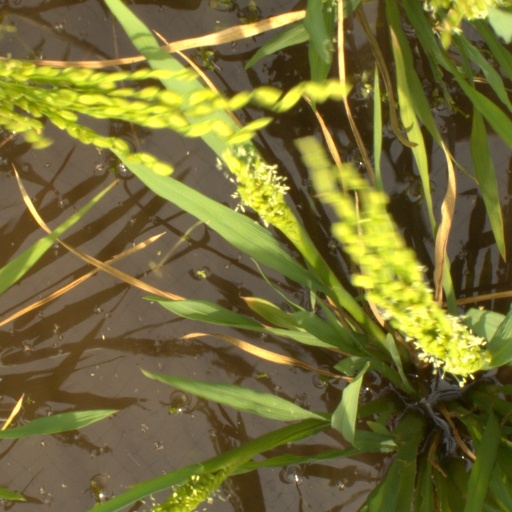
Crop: rice